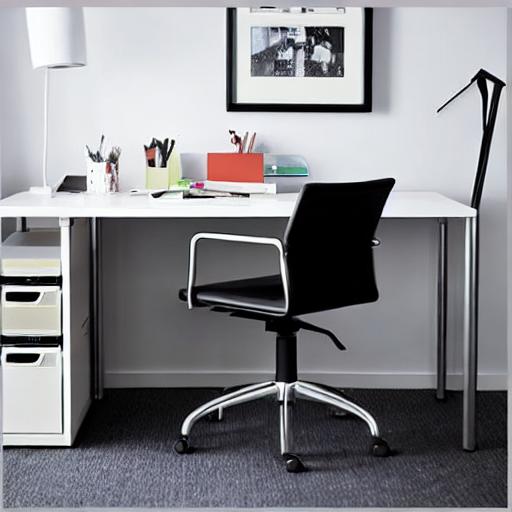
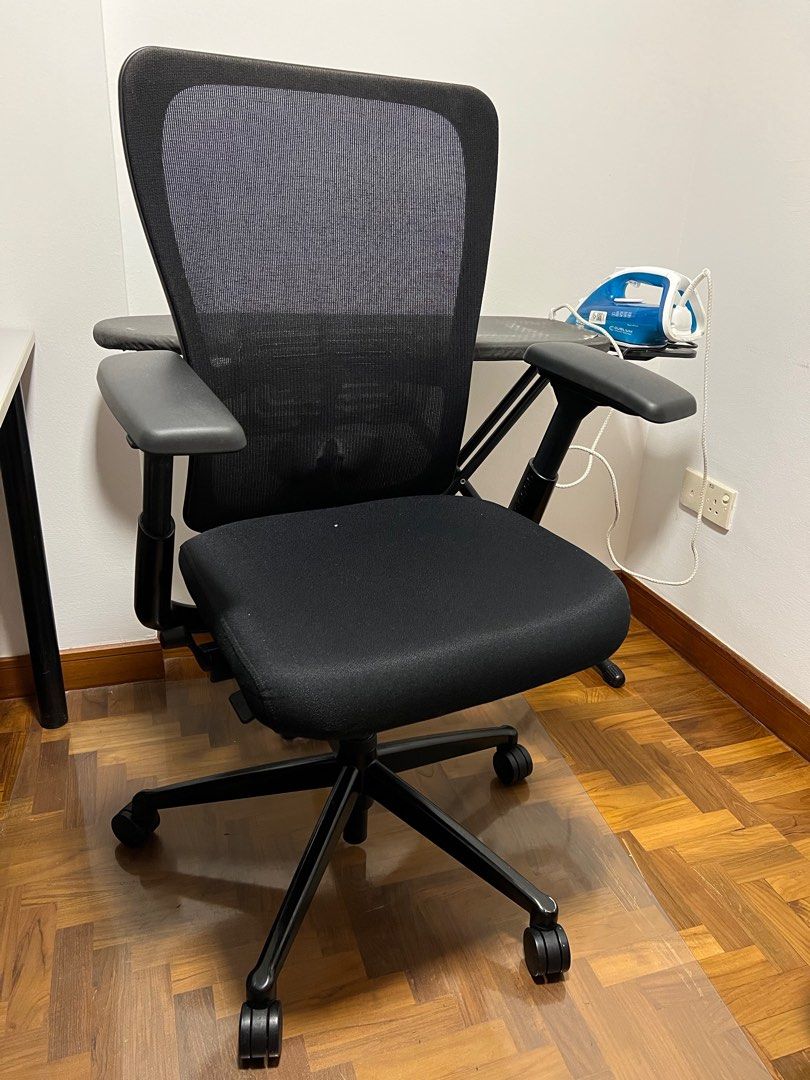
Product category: items_chair
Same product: no